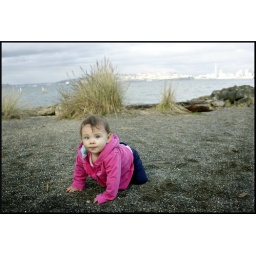
baby on rock beach in Seattle